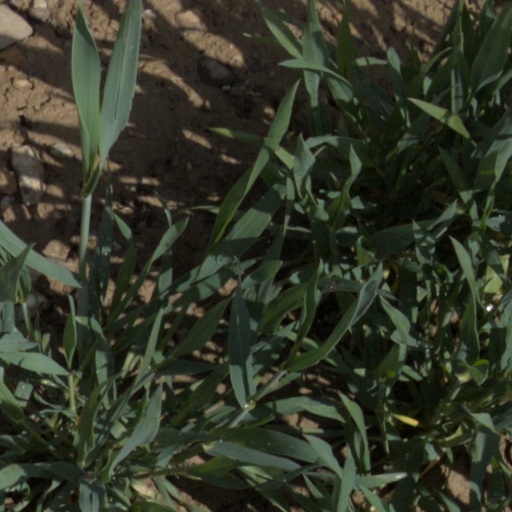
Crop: wheat